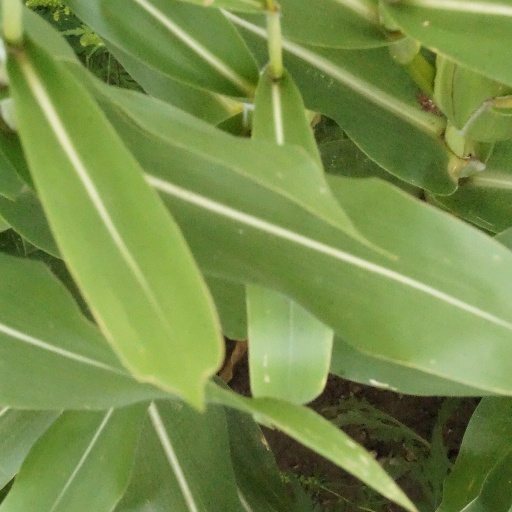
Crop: maize; corn